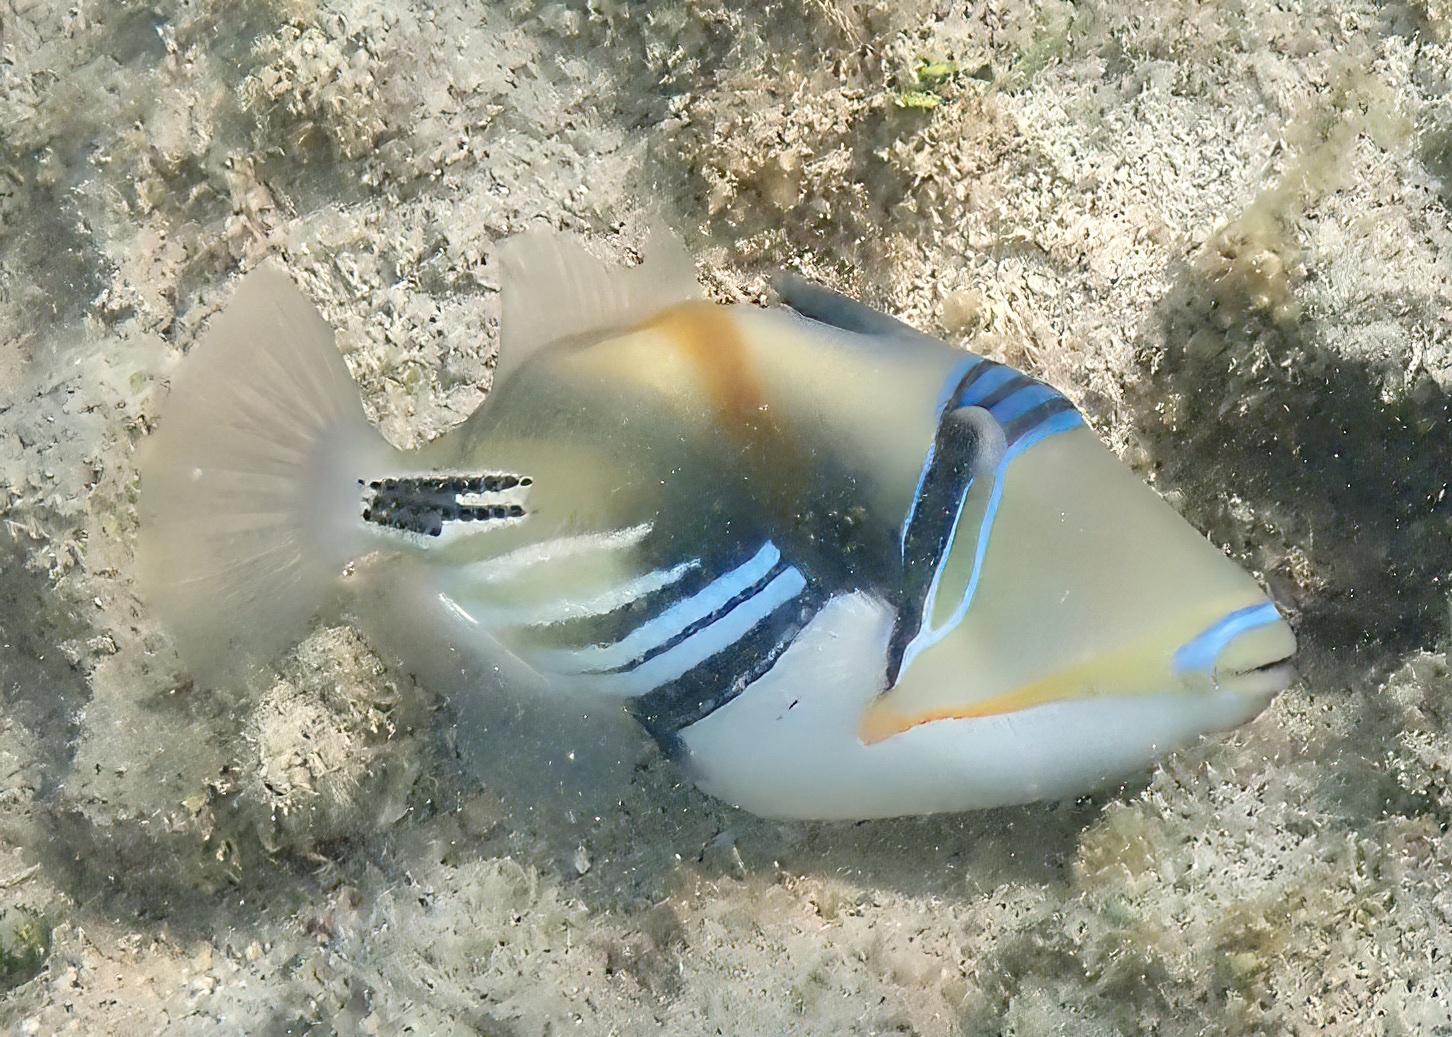
Rhinecanthus aculeatus (Lagoon Triggerfish)